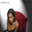
Label: woman